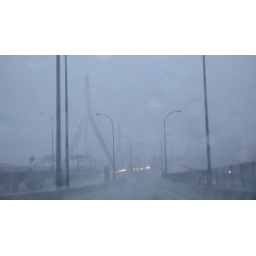
bunker hill bridge under hanna